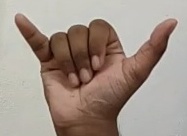
ASL sign: Y